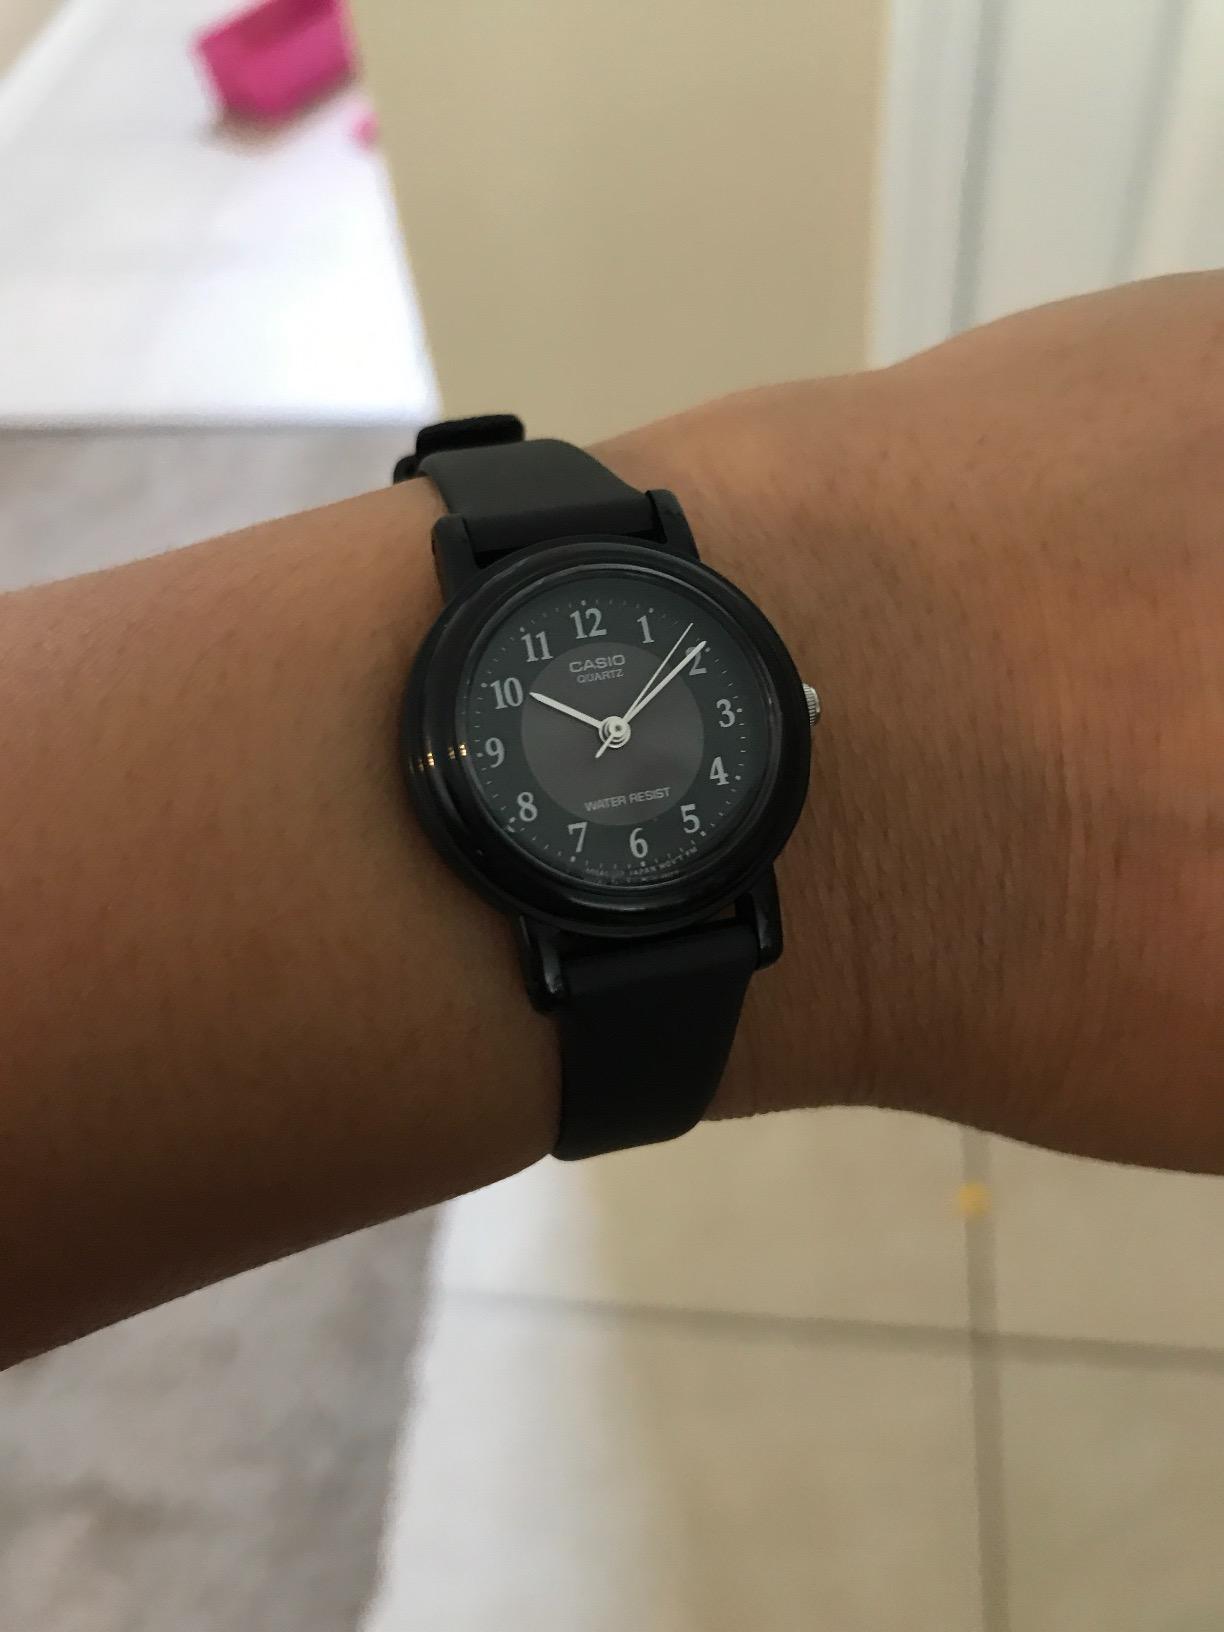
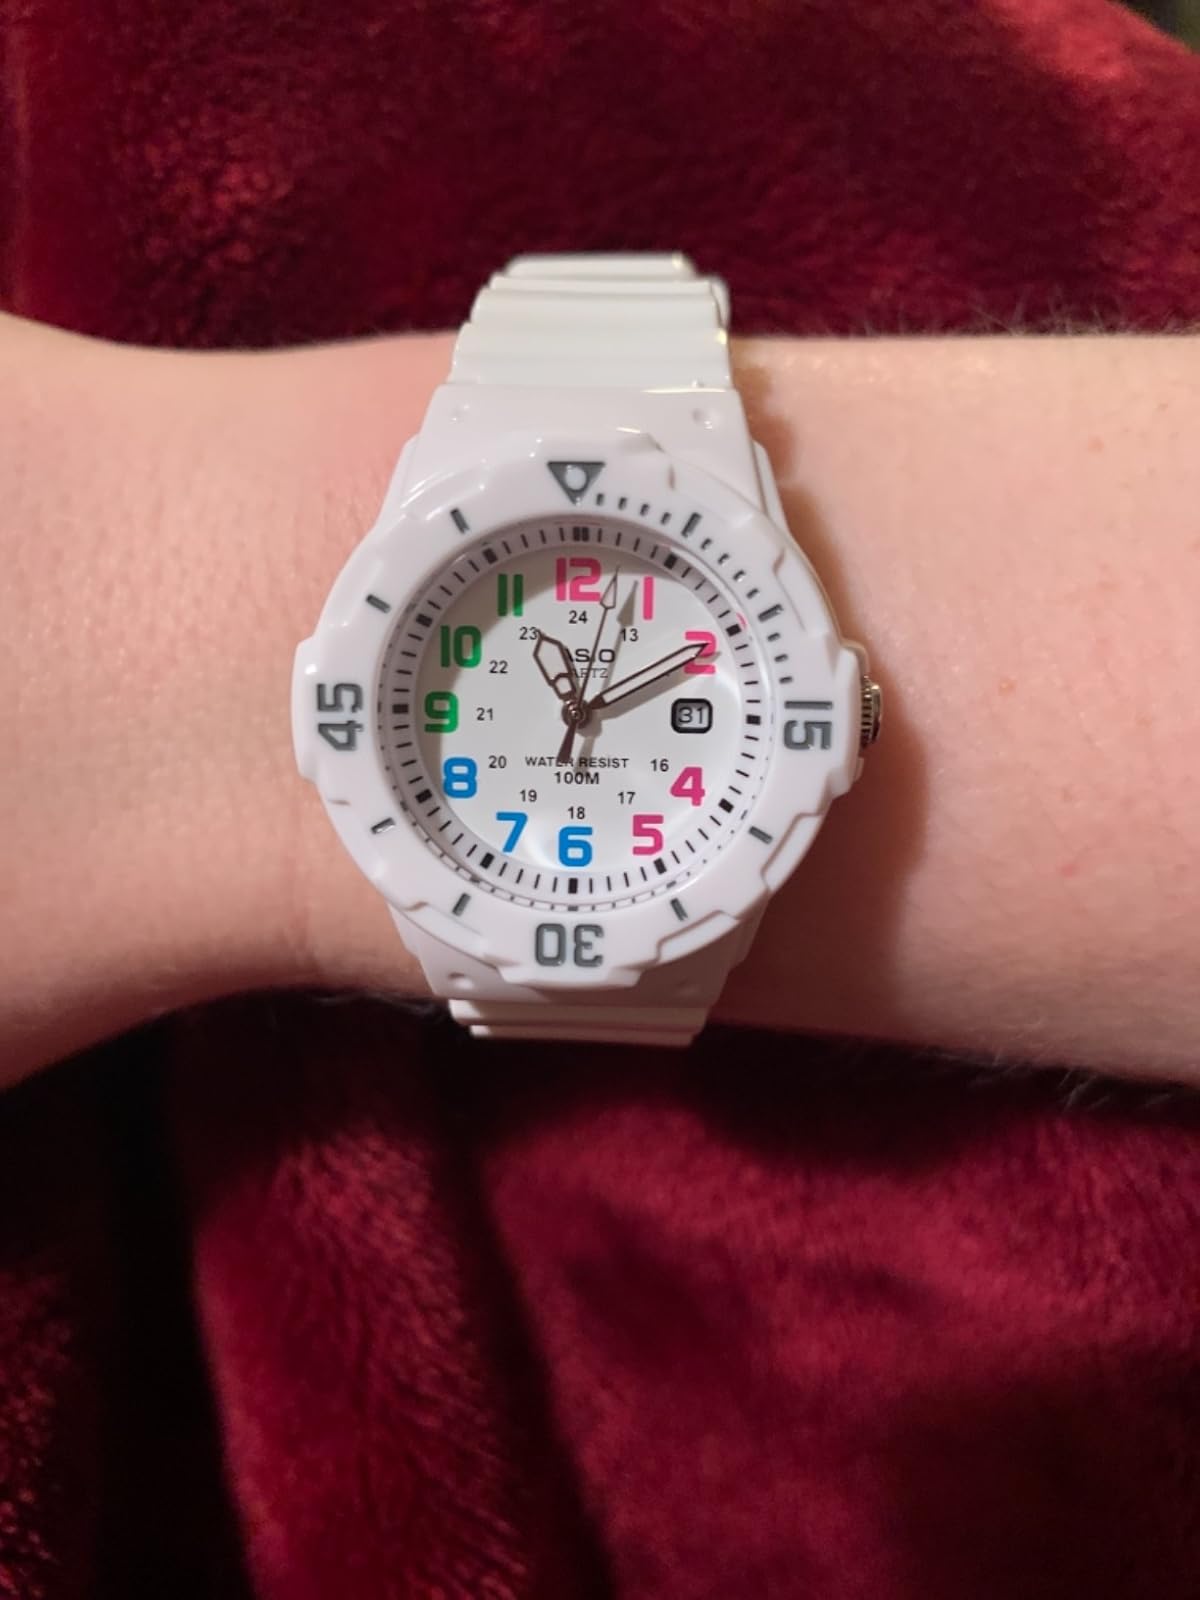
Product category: accessories_watch
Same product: no